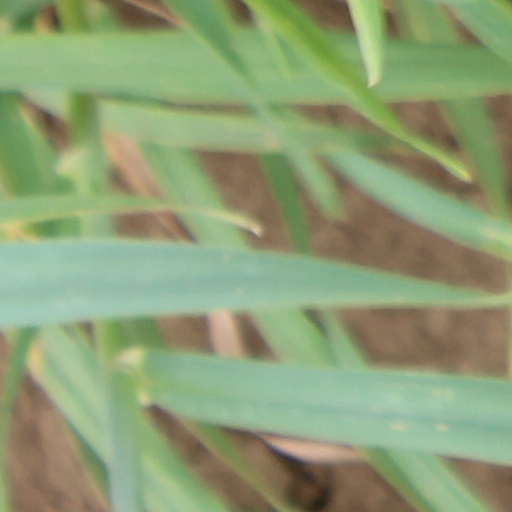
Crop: wheat